Zapopan

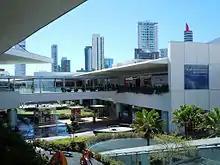
Andares Shopping Mall

The population of Zapopan has grown exponentially since 1950. In 1950 the total population of the municipality of Zapopan amounted to 27,115 inhabitants. In ten years the population of the municipality increased 100% and by the year 1960 reached 54,562 inhabitants. Between 1960 and 1970, the population grew 300% and reached 163,185 inhabitants by 1970. The population increase during the 1970s was 238.5%, which amounted to 389,081 inhabitants in 1980. In 1990, Zapopan had 712,008 inhabitants, and by 2000, the population exceeded one million inhabitants.